Queen of the Lot

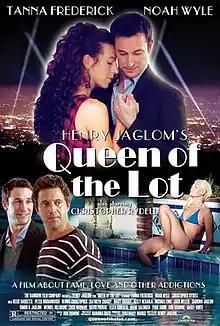
Film poster

Queen of the Lot is a 2010 American comedy-drama film written and directed by Henry Jaglom and starring Tanna Frederick and Noah Wyle. It is the sequel to Jaglom's 2006 film "Hollywood Dreams".